Social Justice Movement

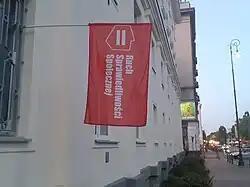
RSS Flag at the group's headquarters in Warsaw (2023)

Social Justice Movement (RSS) was a Polish radical left-wing socialist political party. It was founded by Piotr Ikonowicz on 2 May 2014. and registered on 5 September 2014. The main tenet of the party was to represent the poorest and weakest in Polish society and to fight "against social exclusion, inequality and economic exploitation". The party was active politically and formed electoral lists together with other minor left-wing parties, but it never managed to gain any seats. Amongst others, the party ran together with parties such as Left Together and Labour Union, as well as independently; at the same time, it also worked together with parties such as Samoobrona. It also gathered signatures and submitted draft proposals for anti-privatization and anti-eviction laws. It was deregistered on 6 February 2023.